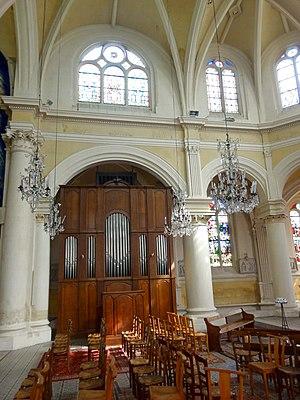
Intérieur de l'église - voir titre.
L'église Saint-Martin est une église catholique paroissiale située à Triel-sur-Seine, en France. C'est un vaste édifice issu de quatre époques différentes. En raison des agrandissements successifs entre la fin du XVᵉ siècle et le milieu du XVIᵉ siècle, le plan est devenu très complexe, et la nef gothique du second quart du XIIᵉ siècle ne représente plus qu'une partie infime de la superficie totale. À l'origine, est une église d'un plan cruciforme régulier. Les voûtes de son vaisseau central s'effondrent probablement au bout de deux générations, ce qui motive la reconstruction des parties hautes au début du XIVᵉ siècle. Elles se caractérisent par un triforium de style gothique rayonnant particulièrement élégant. L'église conserve toutefois le défaut d'un vaisseau central et d'un transept trop étroits, et les habitants y remédient à la fin du XVᵉ siècle en équipant l'église d'un second bas-côté sur tout son flanc sud, et d'une grande chapelle de deux vaisseaux au nord du transept et du chœur. Ces parties sont de style gothique flamboyant, et plus soignées et plus homogènes à l'extérieur qu'à l'intérieur, où le raccordement avec les parties anciennes est malaisé.